Ilya Lantratov

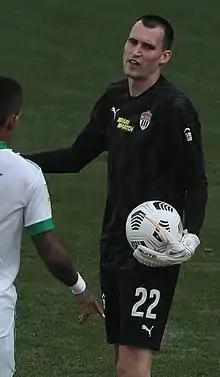
Lantratov with FC Khimki in 2020

Ilya Valeryevich Lantratov (born 11 November 1995) is a Russian football player who plays for Lokomotiv Moscow and the Russia national team.